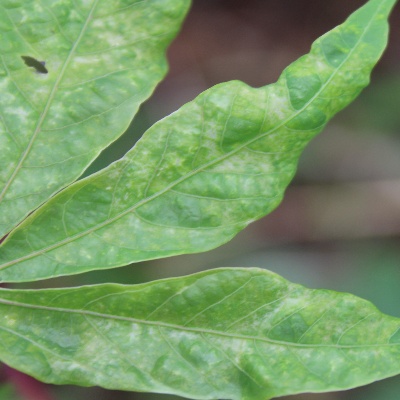
Crop: Cassava
Condition: mosaic